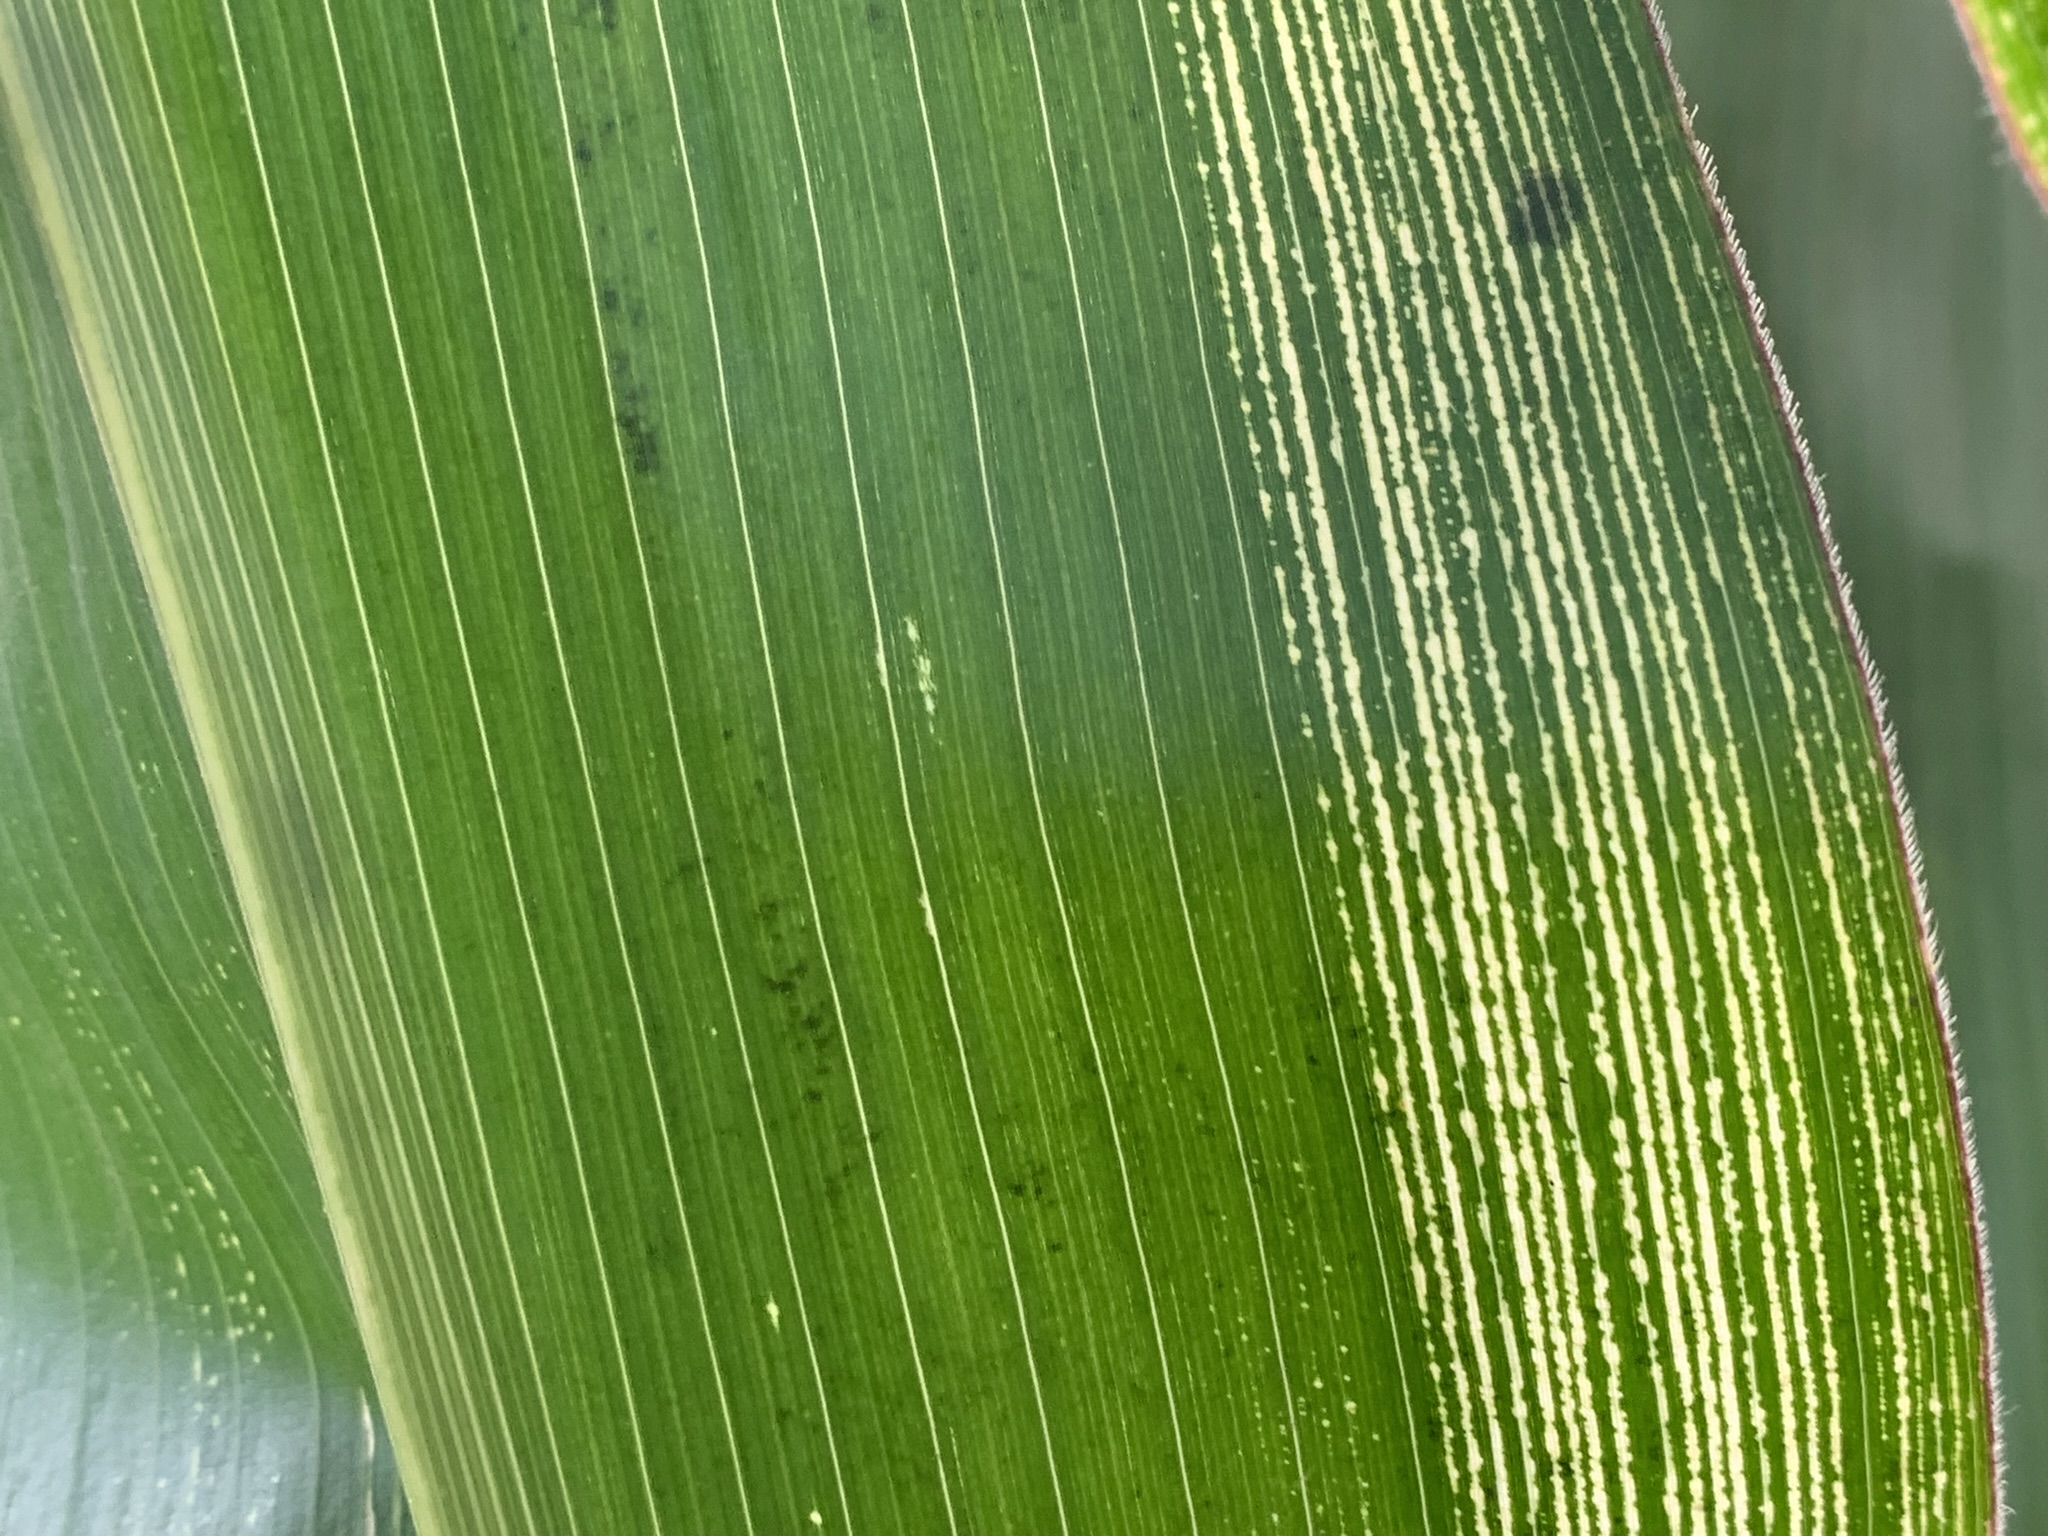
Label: MSV